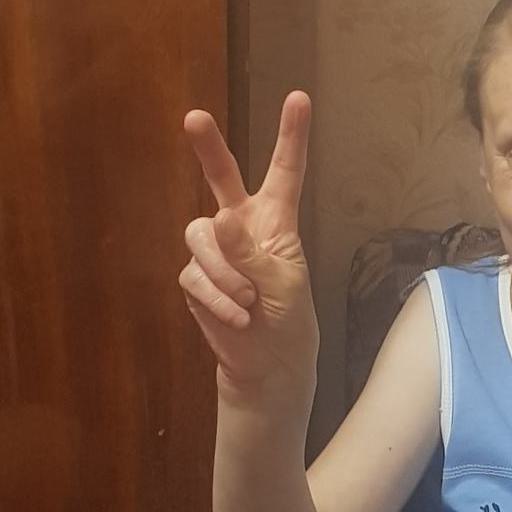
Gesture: peace